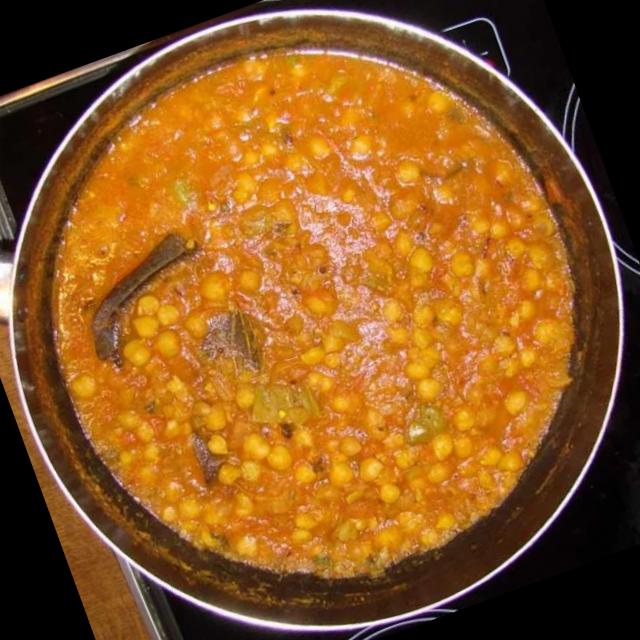
Dish: chole